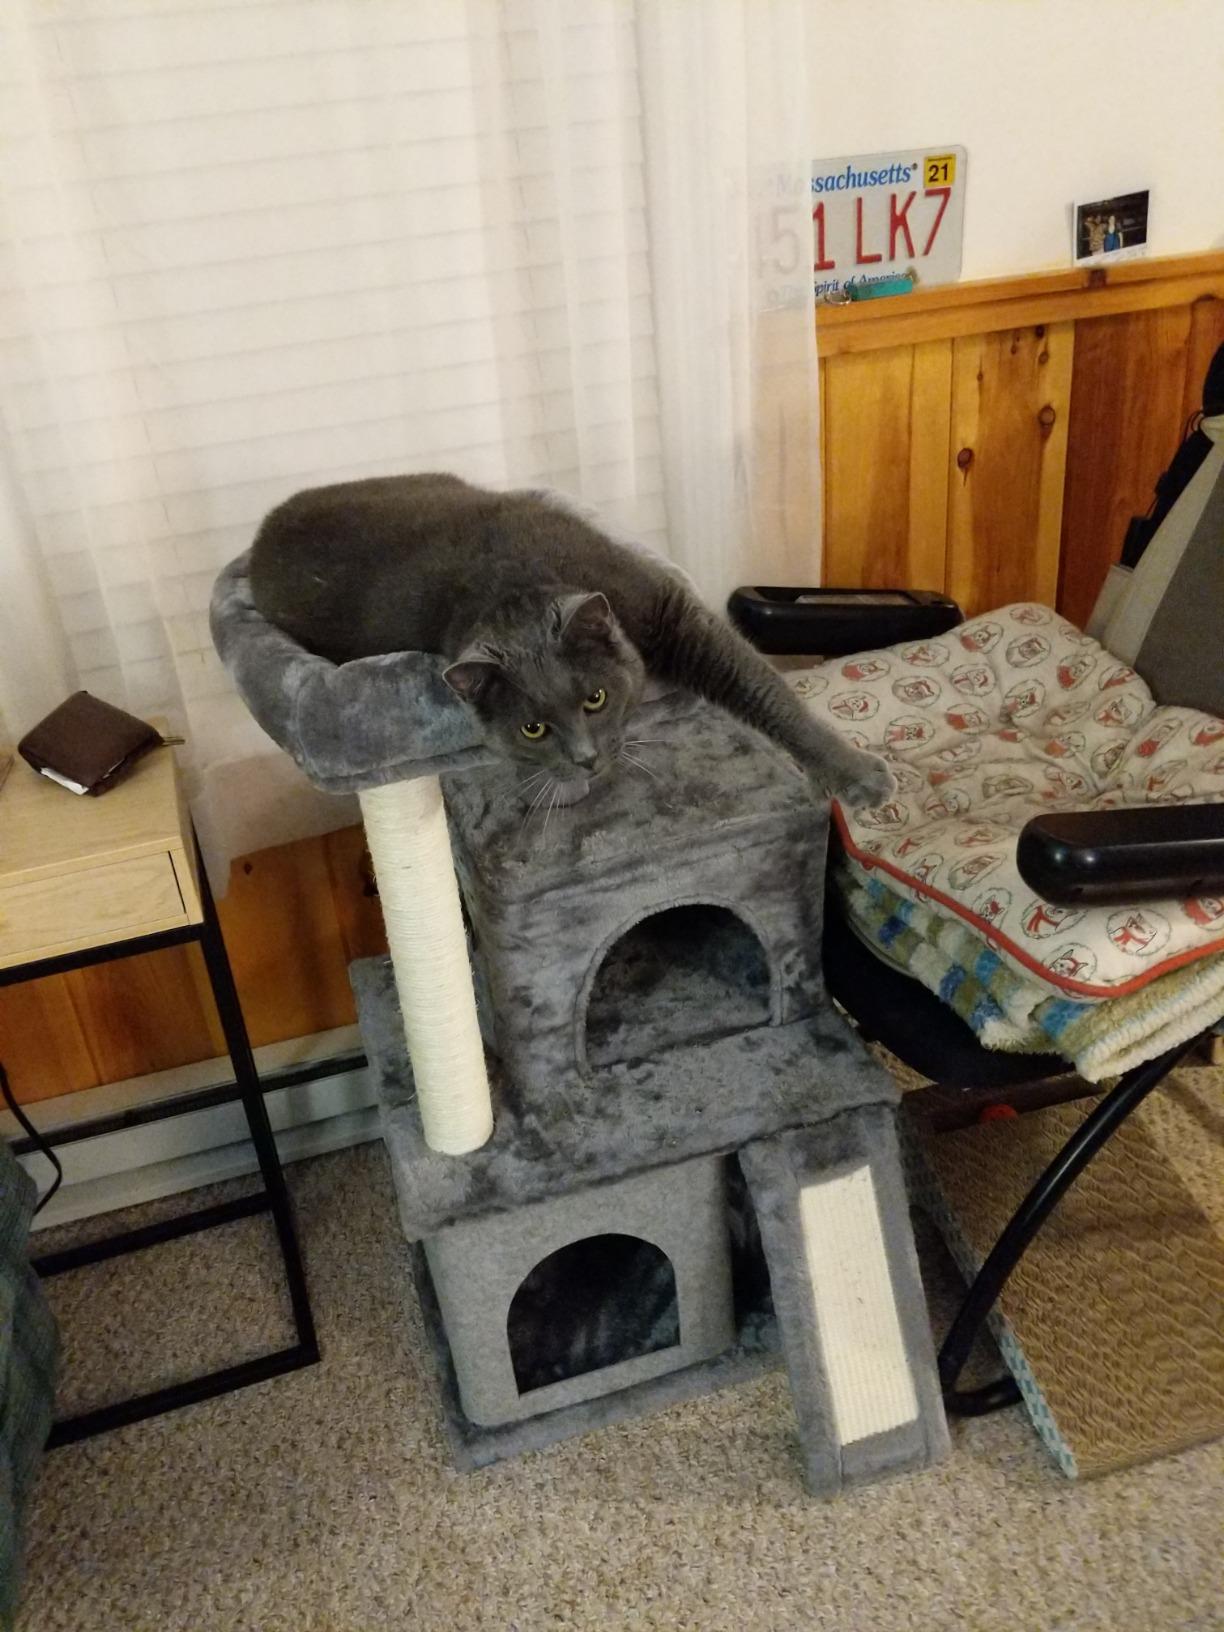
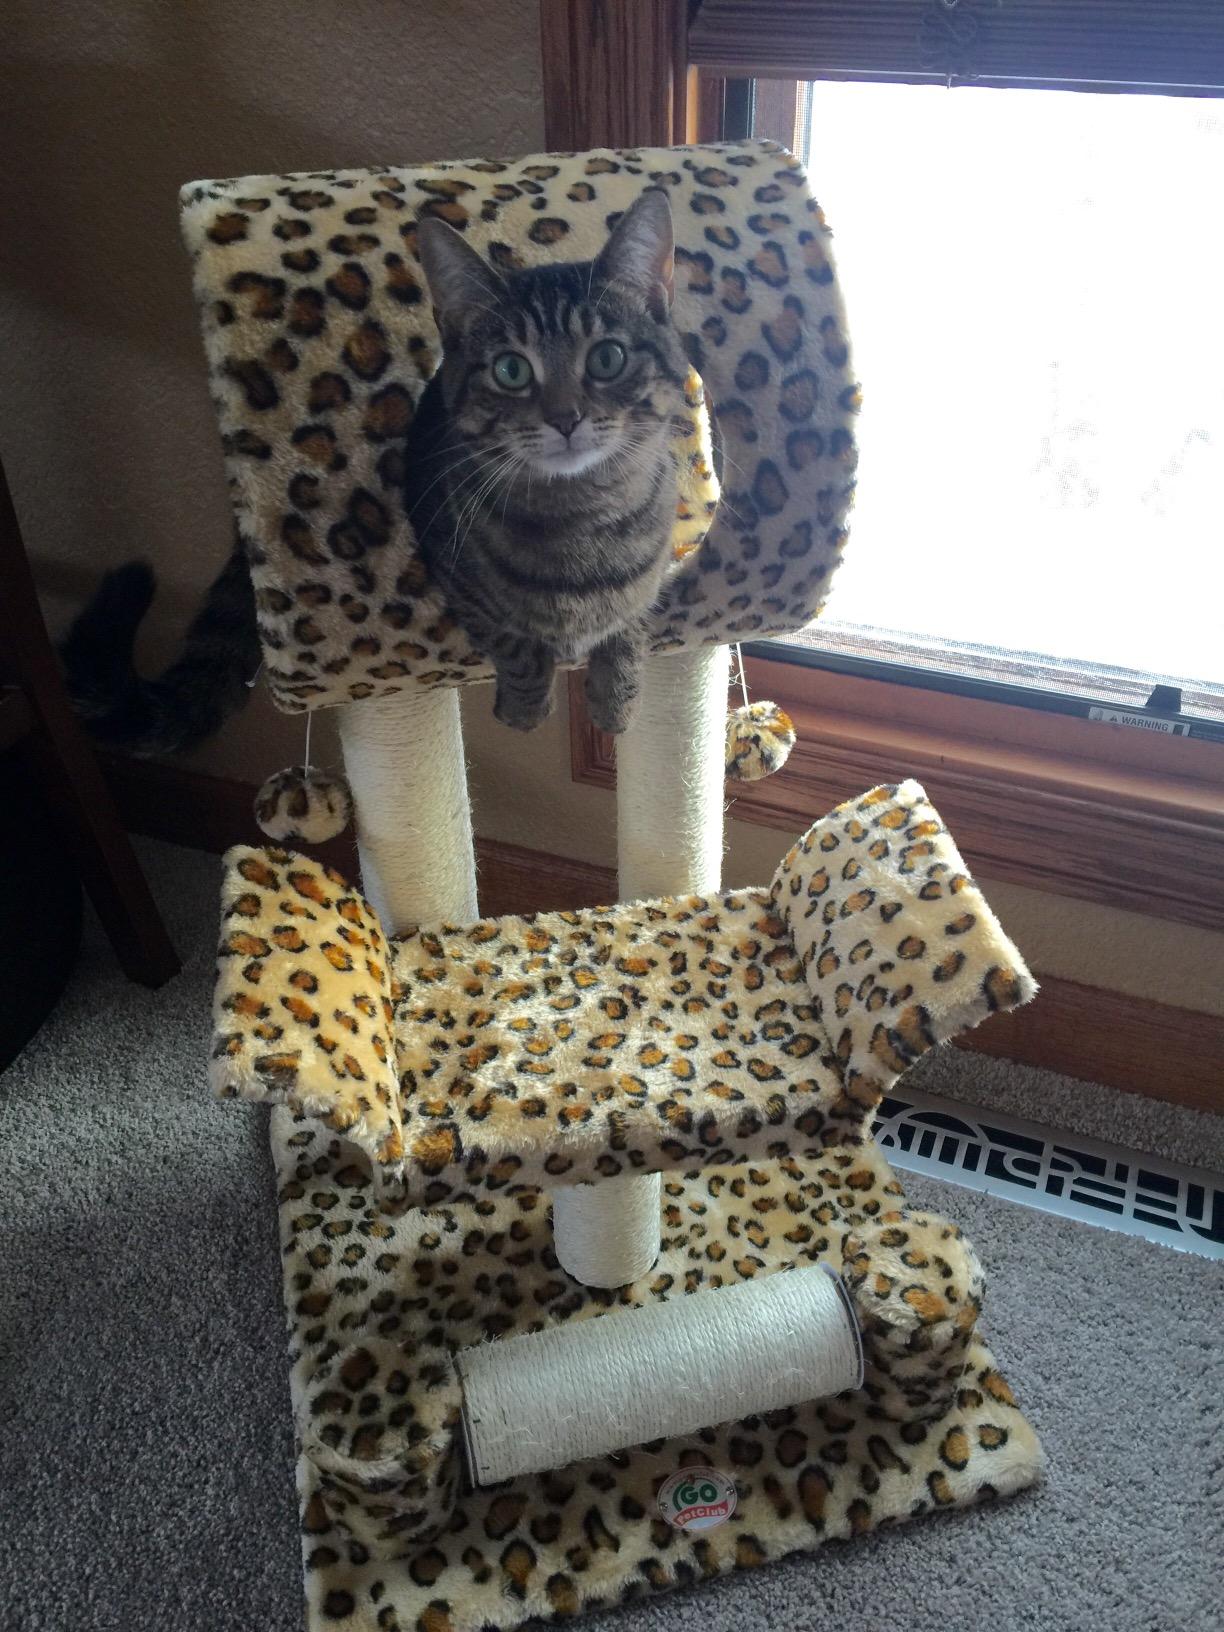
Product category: items_cat tree
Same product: no